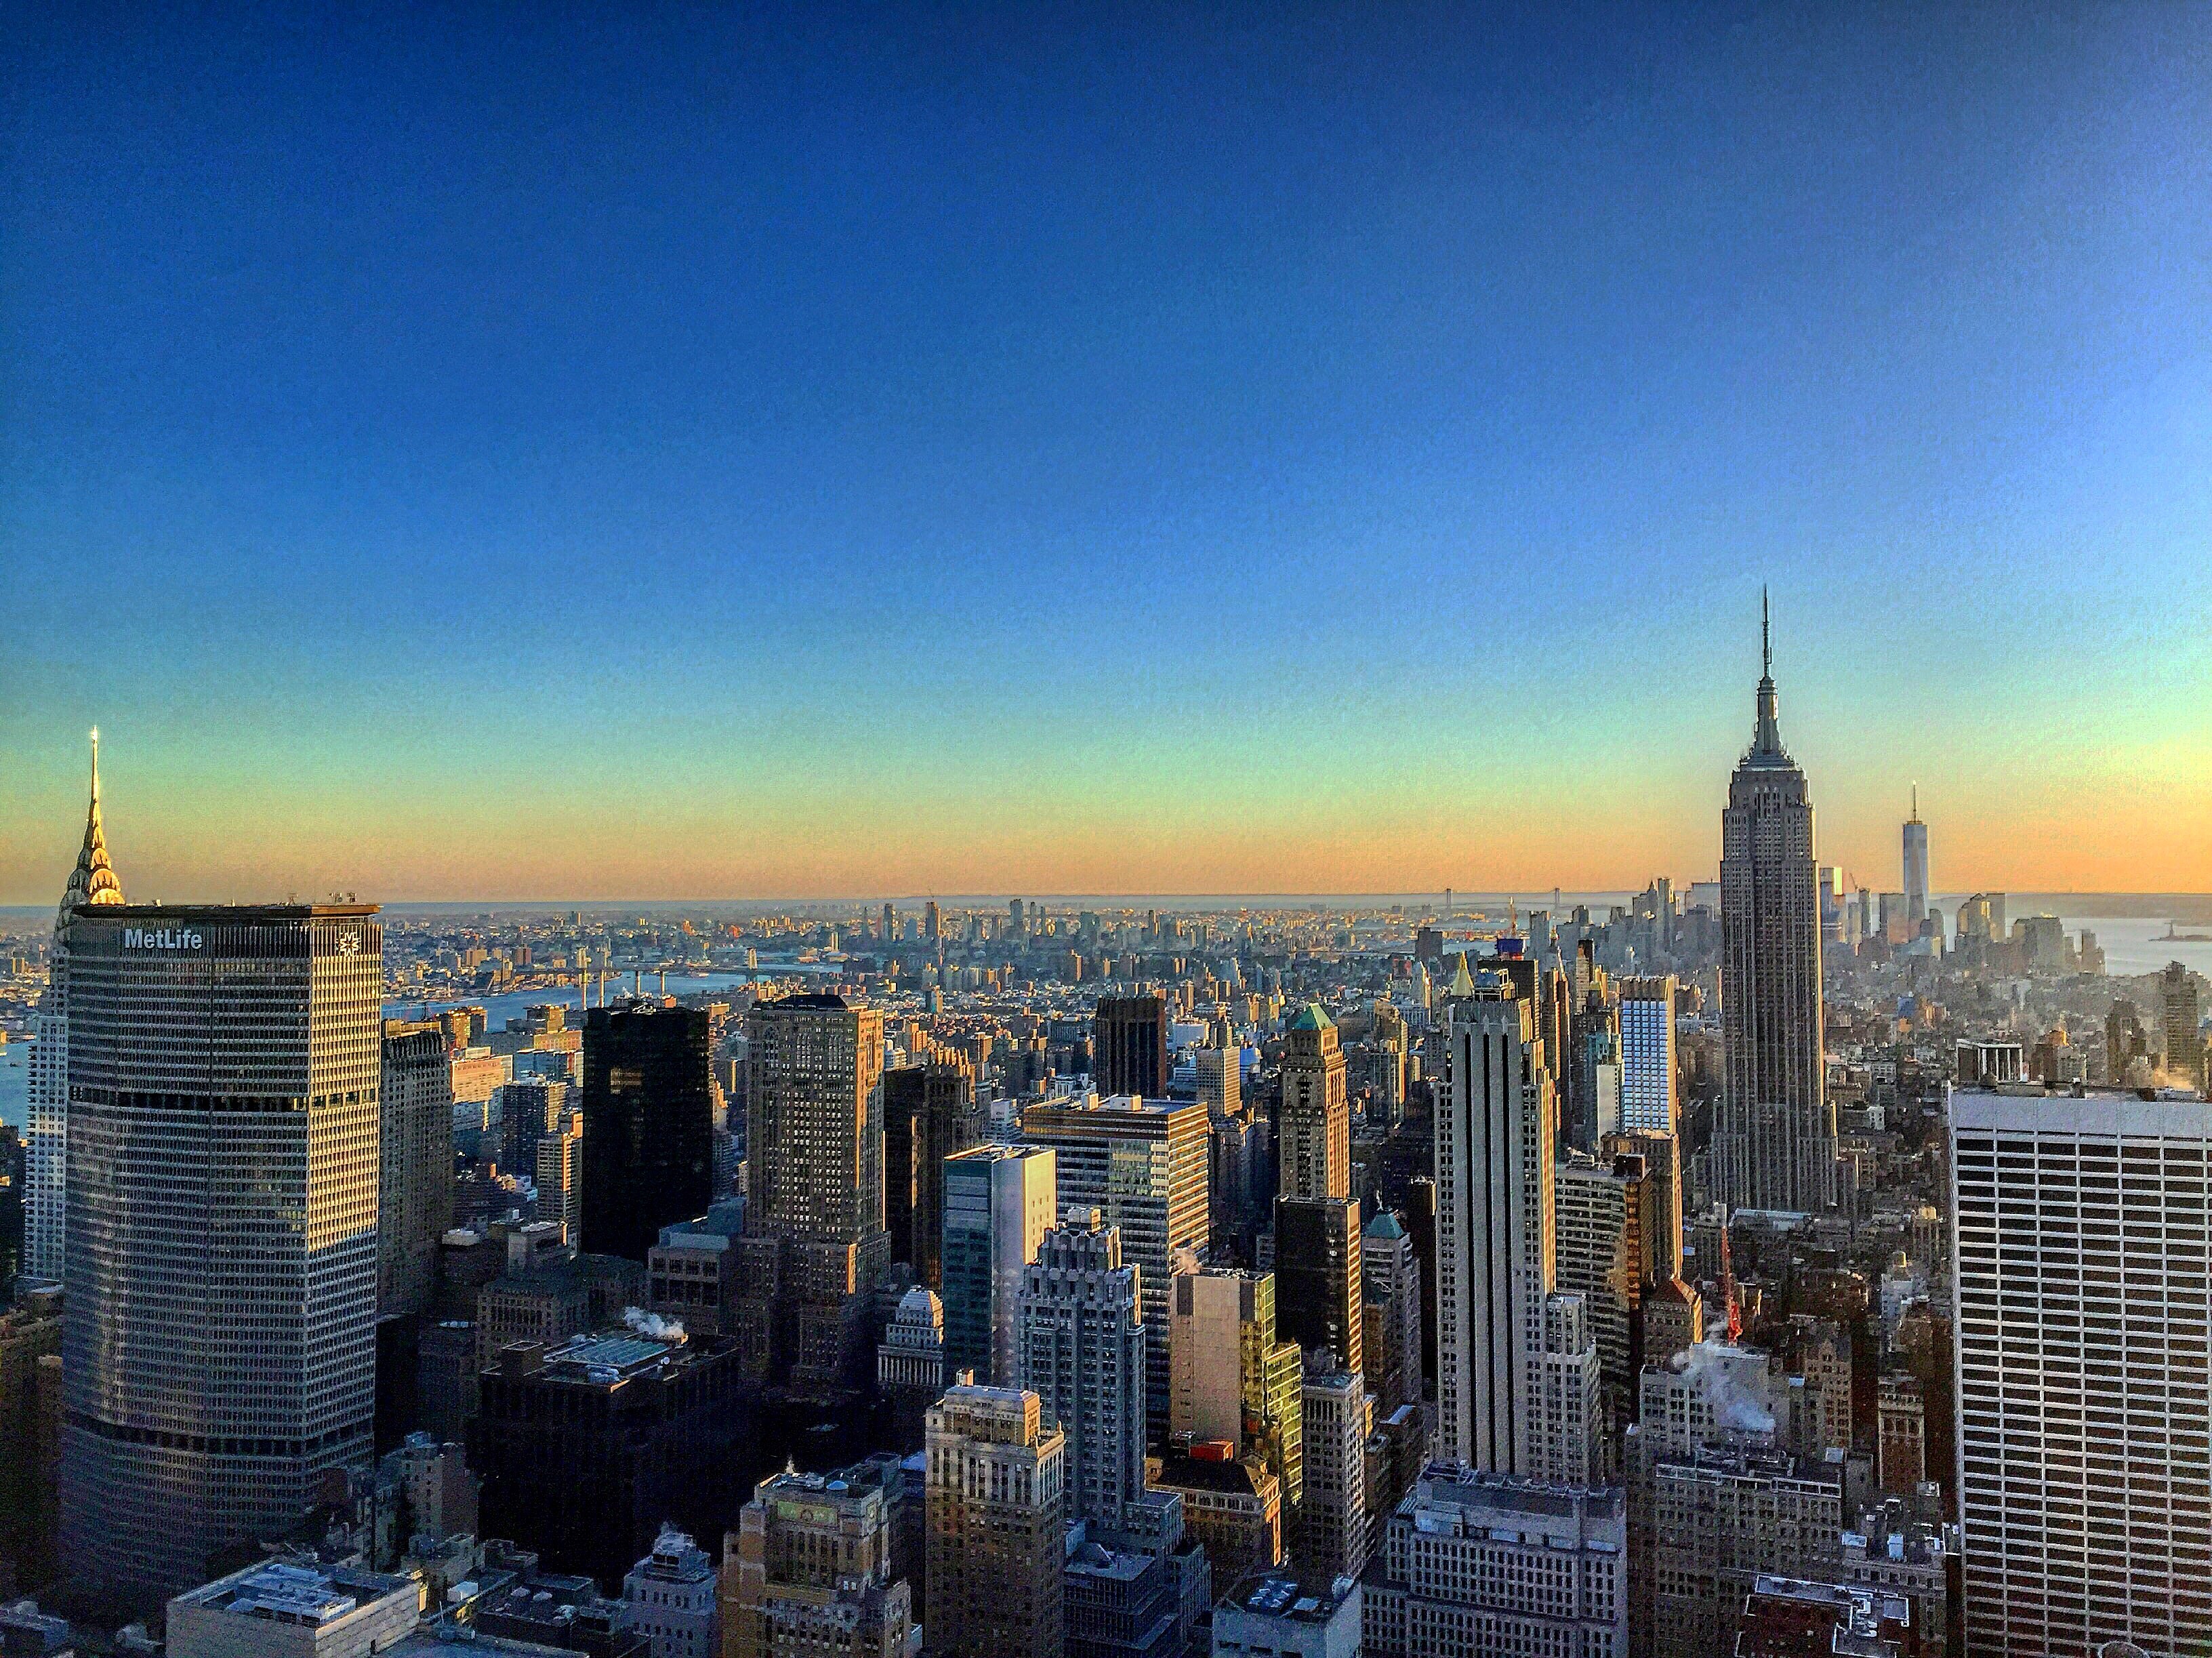
horizon, skyline, night, city, skyscraper, cityscape, panorama, downtown, dusk, evening, tower, landmark, tower block, metropolis, urban area, human settlement, metropolitan area